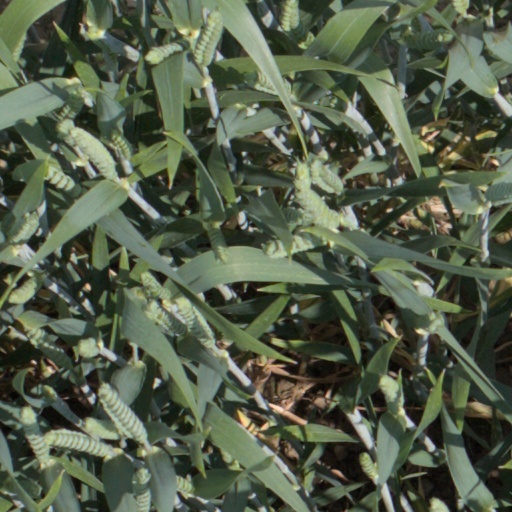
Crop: wheat